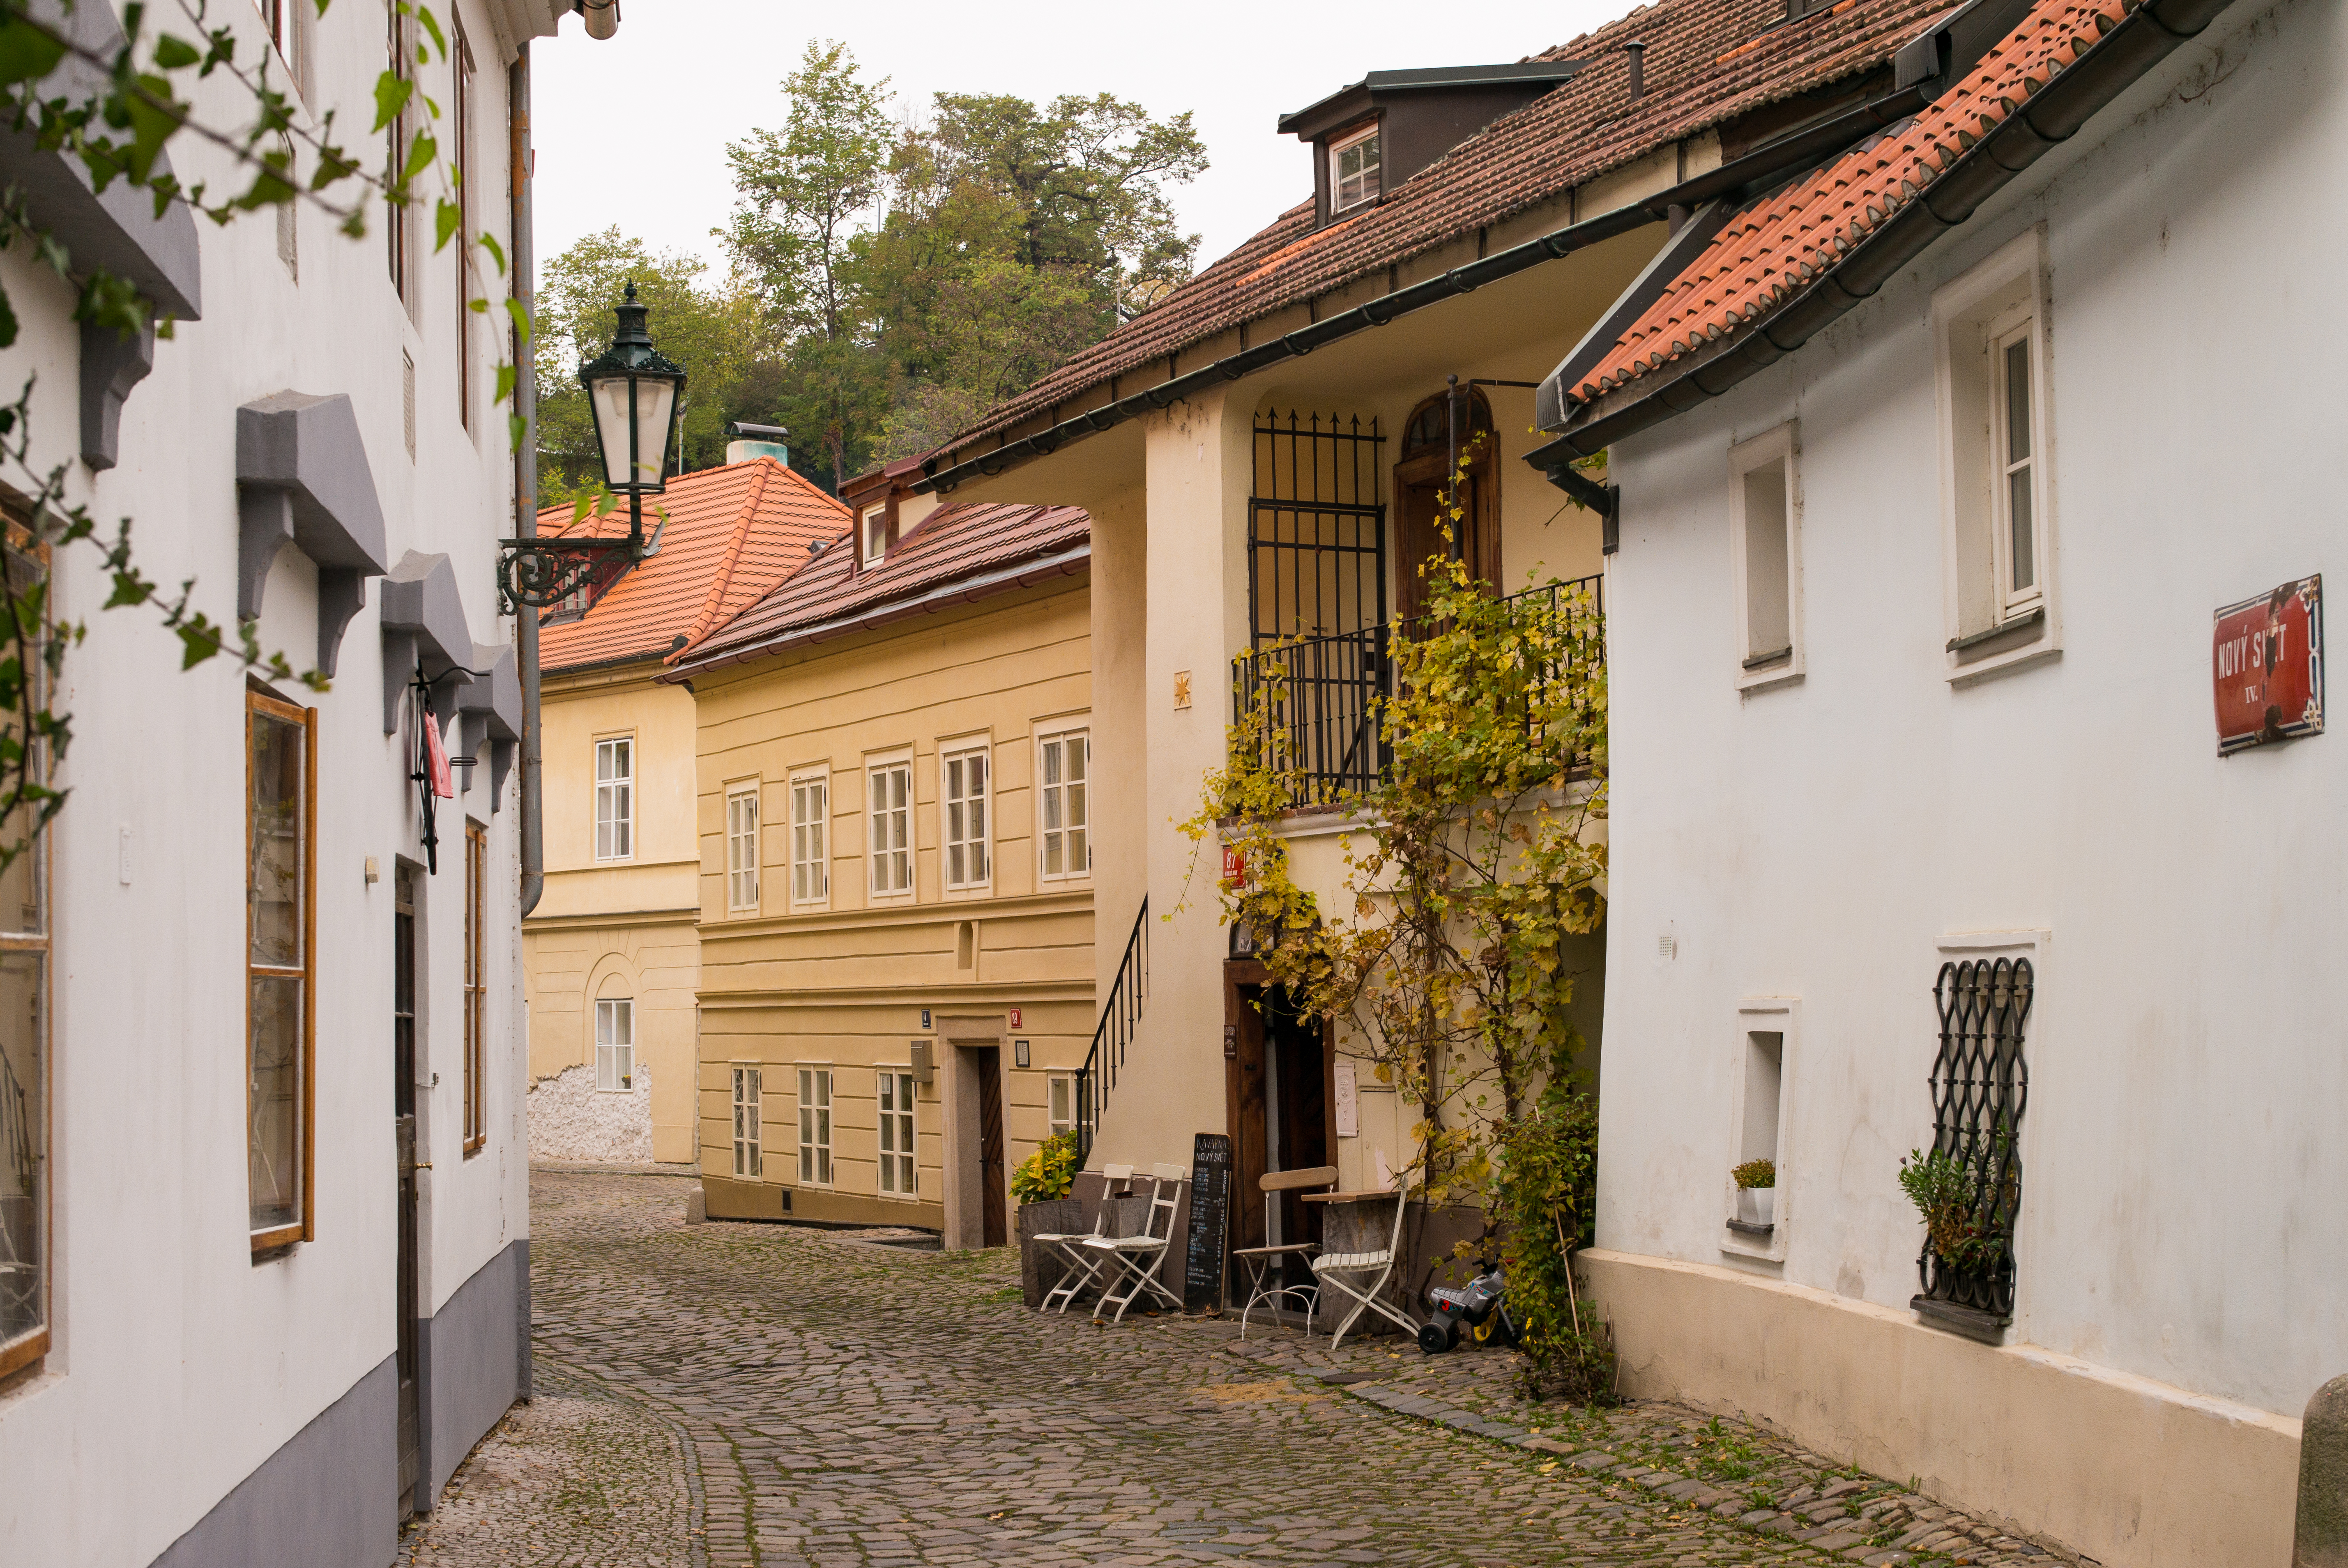
architecture, road, street, house, town, building, alley, city, home, wall, cityscape, travel, village, europe, cottage, autumn, calm, facade, property, prague, tourism, apartment, world, m, courtyard, new, praga, 50, estate, republic, leica, afternoon, 240, summilux, hradcany, czech, czechia, bohemia, cesko, ceska, republika, praha, hlavni, praag, prag, mesto, novy, svet, neighbourhood, residential area